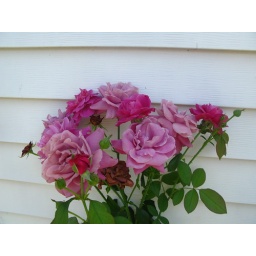
pink roses in the yard (1)